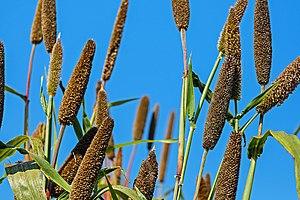
Millet est un terme générique qui désigne en français plusieurs espèces de plantes de la famille des Poacées. Ce sont des céréales vivrières, à très petites graines, cultivées principalement dans les zones sèches, notamment en Afrique et en Asie. Elles sont souvent appelées aussi mil. Millet sans autre précision désigne souvent le millet commun, mais le millet le plus cultivé est le « millet perle ».